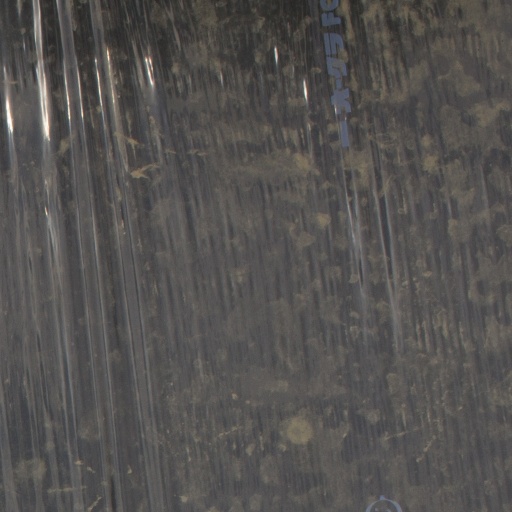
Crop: Jerusalem artichoke